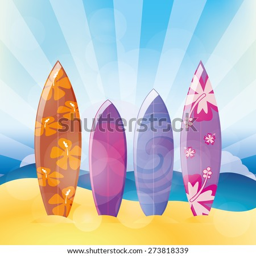
set of surfboards on a colored background